Theodore Schwan

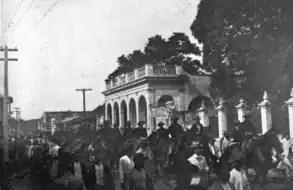
American Cavalry entering Mayagüez on the 11th of August 1898

When the Spanish–American War erupted, Lt. Col. Schwan was appointed brigadier general of volunteers and colonel in the Regular Army in May 1898, making him one of the only foreign-born generals in the Spanish–American War. He assumed command of the First Division of the Fourth Army Corps, which had mustered in at Mobile, Alabama before moving to the Tampa assembly area in early June and Miami, Florida on June 20. That unit was exchanged with the First Division, Seventh Army Corps on June 27, and at the beginning of July, Schwan was relieved of that command by the War Department, freeing him for service with the Puerto Rican invasion.